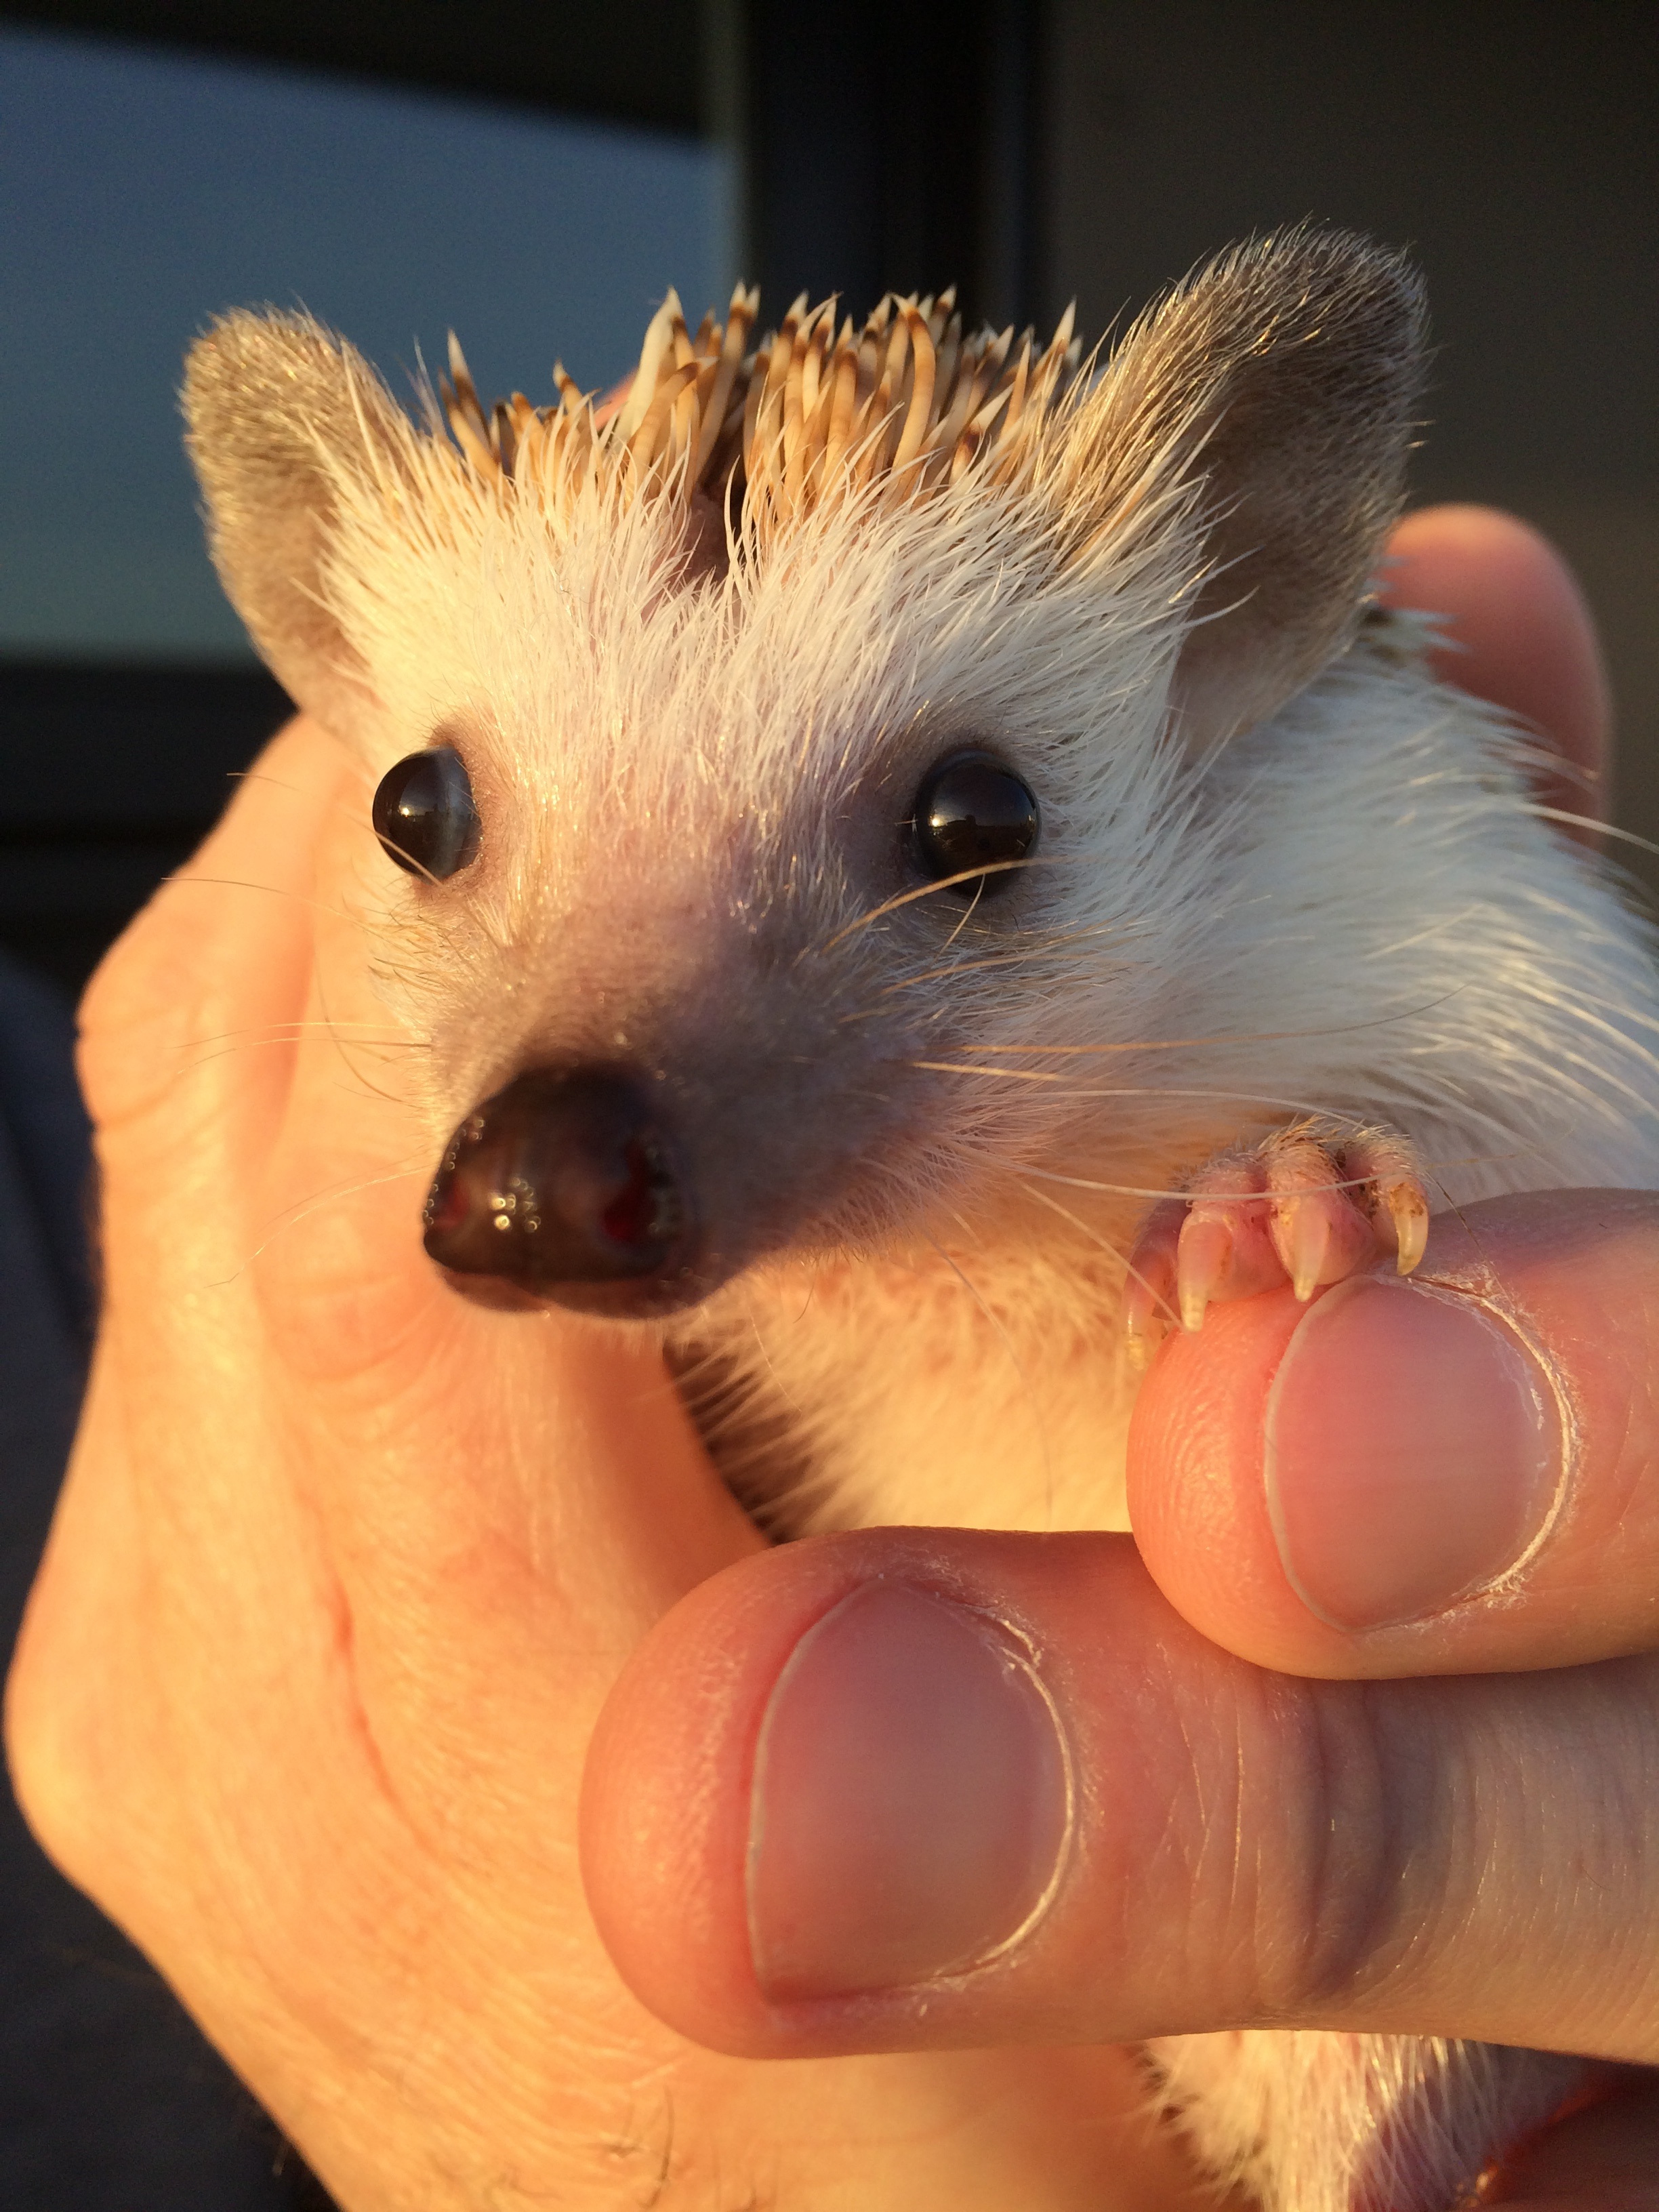
hand, sweet, mouse, cute, love, pet, mammal, hold, hamster, fauna, close up, whiskers, hedgehog, vertebrate, adorable, erinaceidae, domesticated hedgehog